Caverns of Khafka

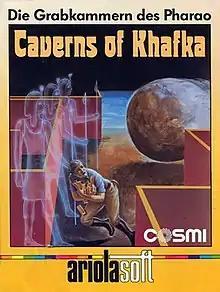

Caverns of Khafka refers to either of two platform video games published by Cosmi. In both game versions the player takes control of a treasure hunter in search for the fabled treasure of Pharaoh Khafka. The first game was created by Robert T. Bonifacio and released in 1983 for Atari 8-bit computers. Subsequently, a different game with the same title and overall theme was created by Paul Norman and released for the Commodore 64 in 1984.